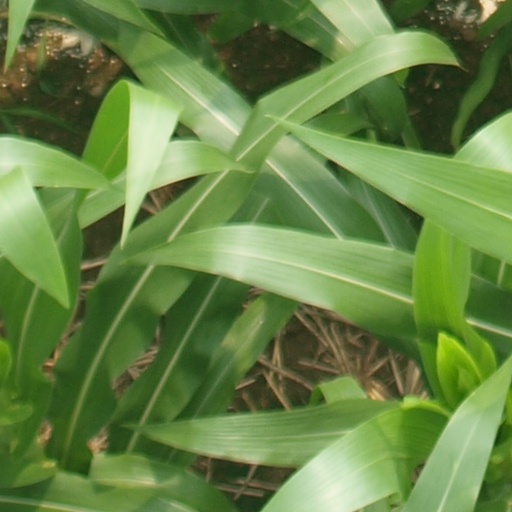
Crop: maize; corn